Noel Pharazyn

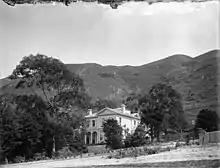
Pendennis, Thorndon — now 15 Burnell Avenue and 59 to 73 Grant Rd

His father died in London following an unsuccessful operation when Noel was eight. A few days before his death it was announced he had bought 12,800,000 acres of cattle country in the northern part of South Australia. Ella Elgar, whose furniture collection was in the Dominion Museum, was a daughter of his father's first marriage to Frances Margaret Buckland who died in Italy in 1883.